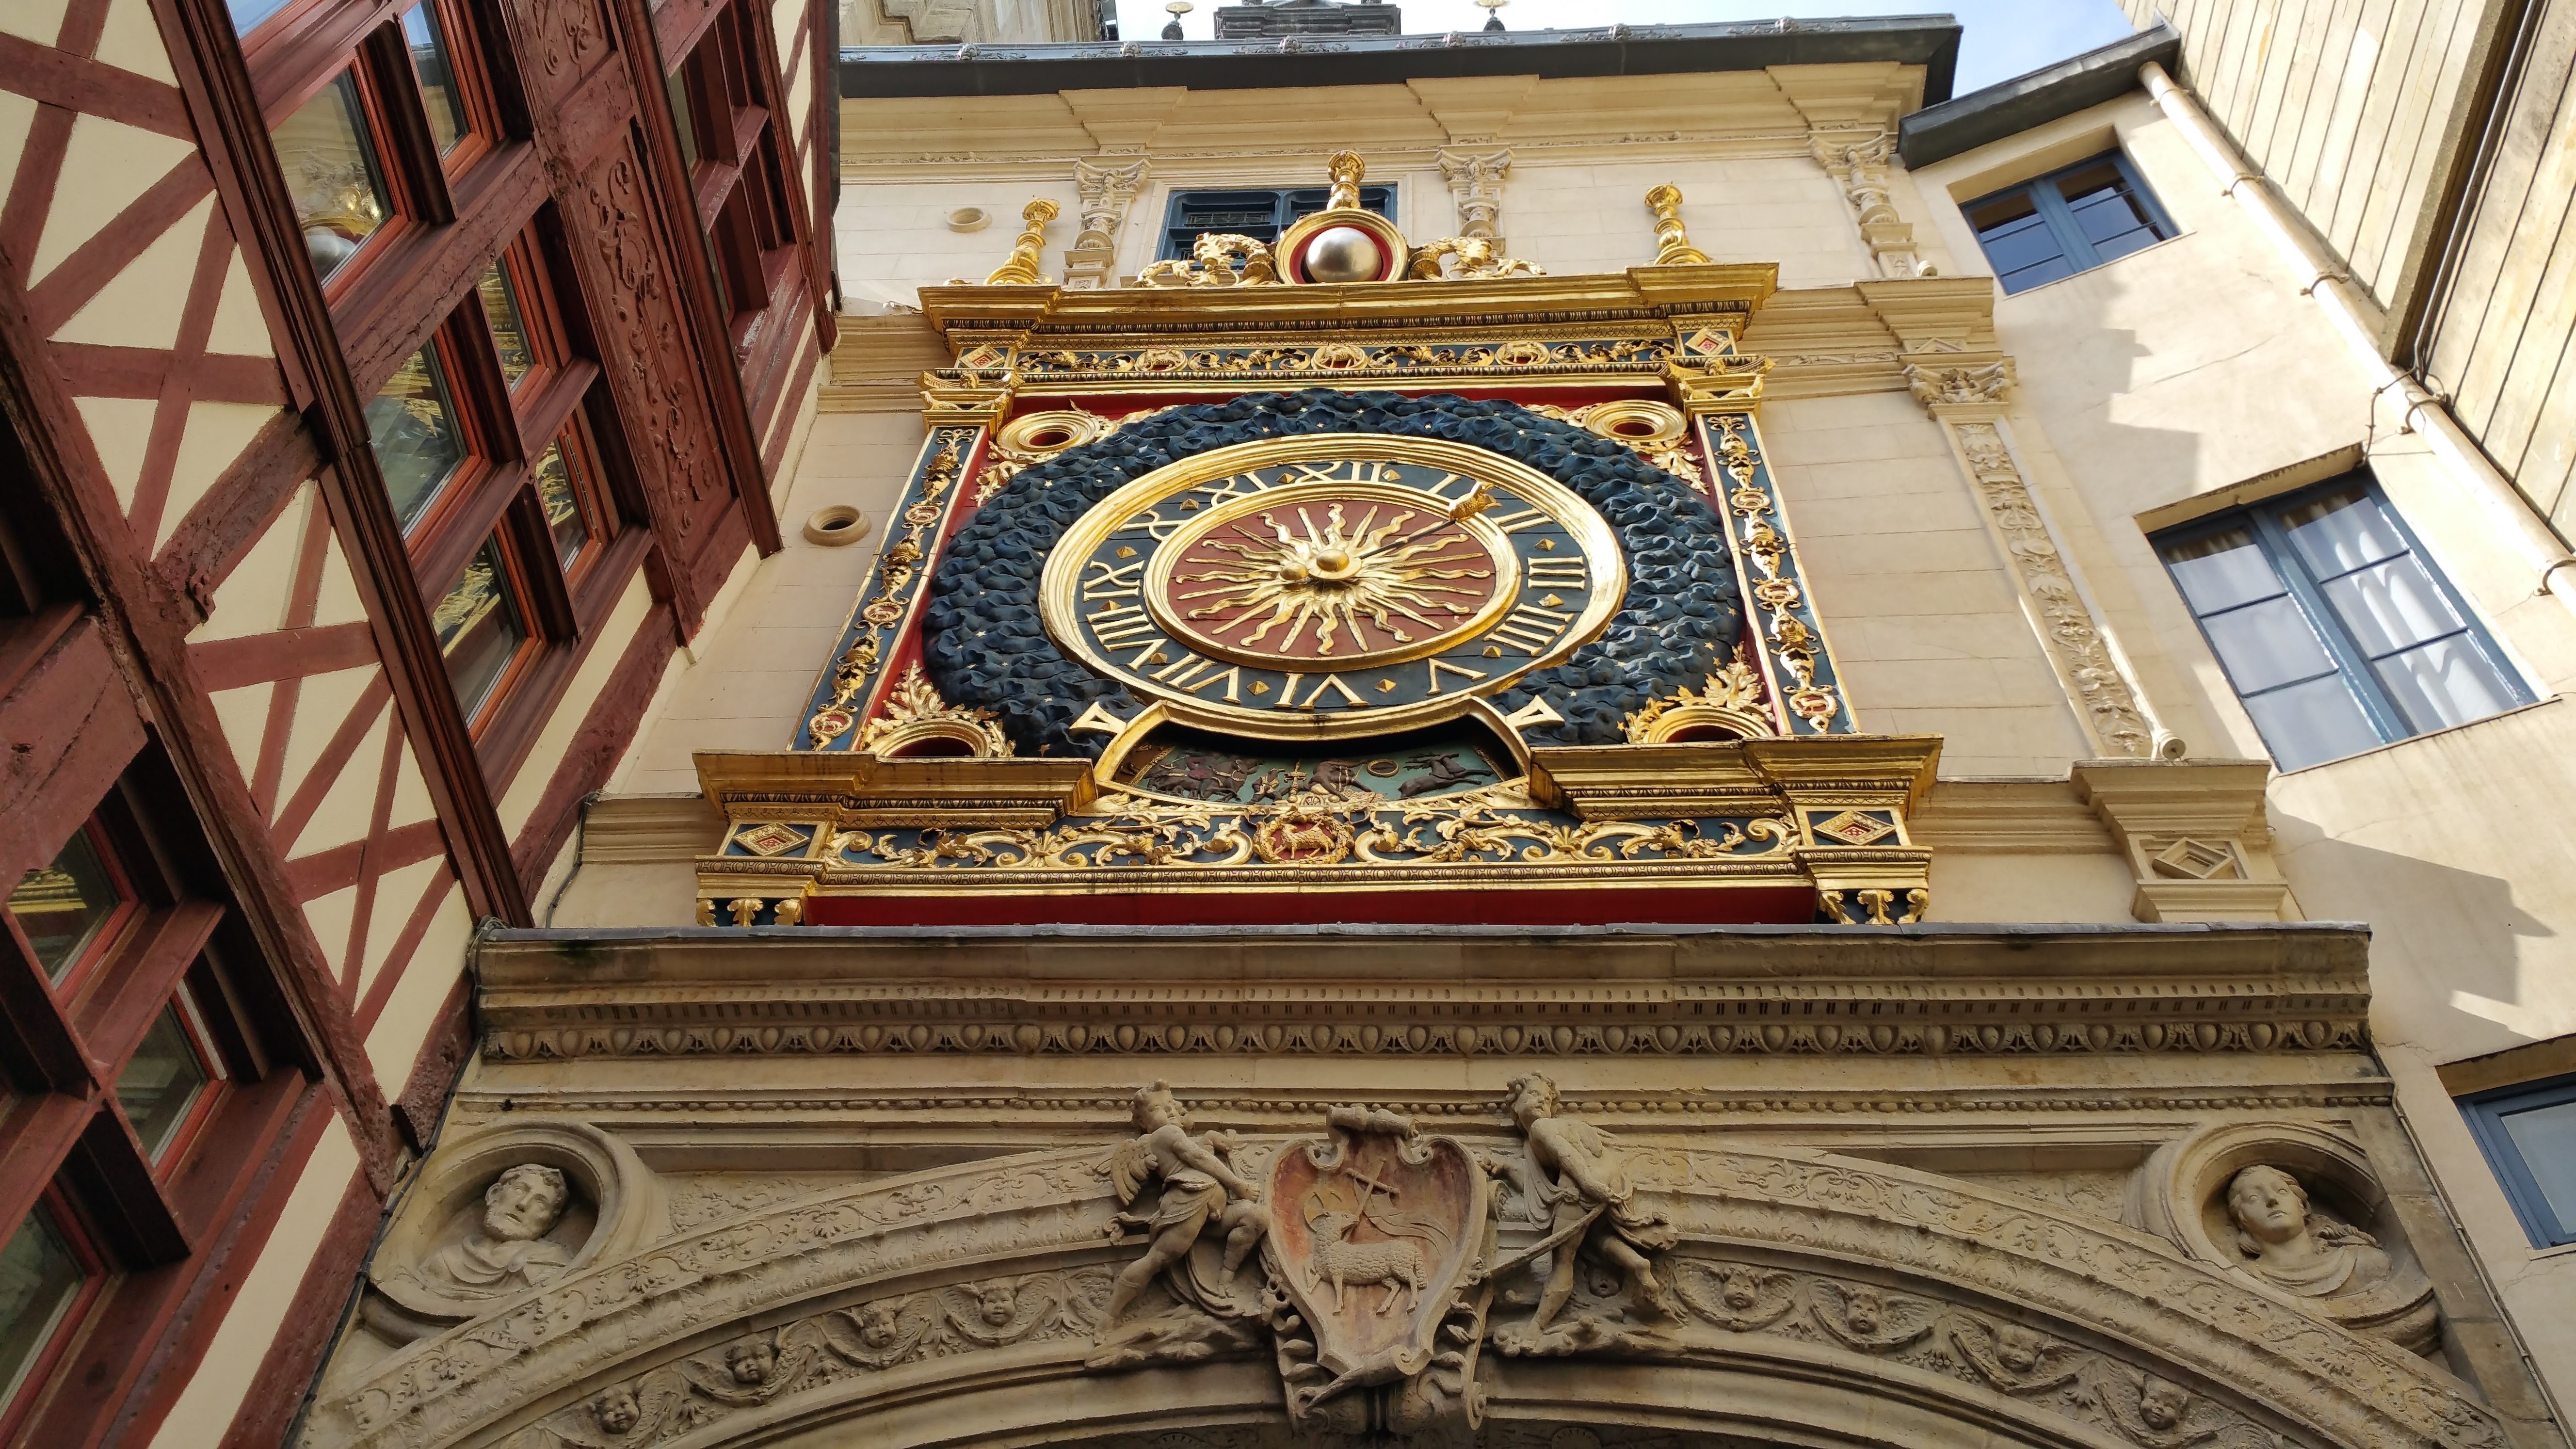
clock, building, france, landmark, facade, church, cathedral, dial, place of worship, baptistery, synagogue, normandy, basilica, dome, middle ages, rouen, timbered house, ancient history